Taff Vale Railway

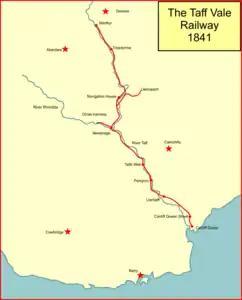
The Taff Vale Railway in 1841

Early in 1835, Anthony Hill, owner of the Plymouth Ironworks at Merthyr, asked the engineer Isambard Kingdom Brunel, a personal friend, to estimate the cost of building a railway from Merthyr to Bute Docks in Cardiff. Brunel's estimate was £190,649. However, by the following year Brunel had revised his estimate upwards, to £286,031, to accommodate improved gradients, mineral branches and shipping staithes.